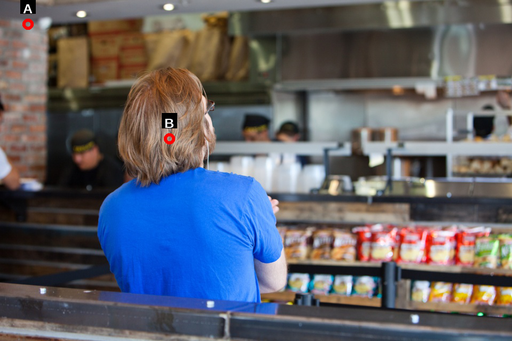
Question: Two points are circled on the image, labeled by A and B beside each circle. Which point is closer to the camera?
Select from the following choices.
(A) A is closer
(B) B is closer
Answer: B